Hydroperoxide

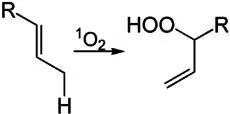
Synthesis of hydroperoxides of alkene and singlet oxygen in an Schenck ene reaction

The most important (in a commercial sense) peroxides are produced by autoxidation, the direct reaction of with a hydrocarbon. Autoxidation is a radical reaction that begins with the abstraction of an H atom from a relatively weak C-H bond. Important compounds made in this way include tert-butyl hydroperoxide, cumene hydroperoxide and ethylbenzene hydroperoxide: